Arizona State Route 85

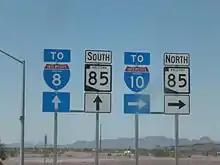
Markers for SR 85 and two Interstates

The segment of SR 85 between Buckeye and Gila Bend is a connector between I-8 and I-10, and serves both as a connector from I-8 from San Diego, California to Phoenix. This segment is being upgraded to a divided highway, and is planned to become a freeway from I-10 to SR-30.